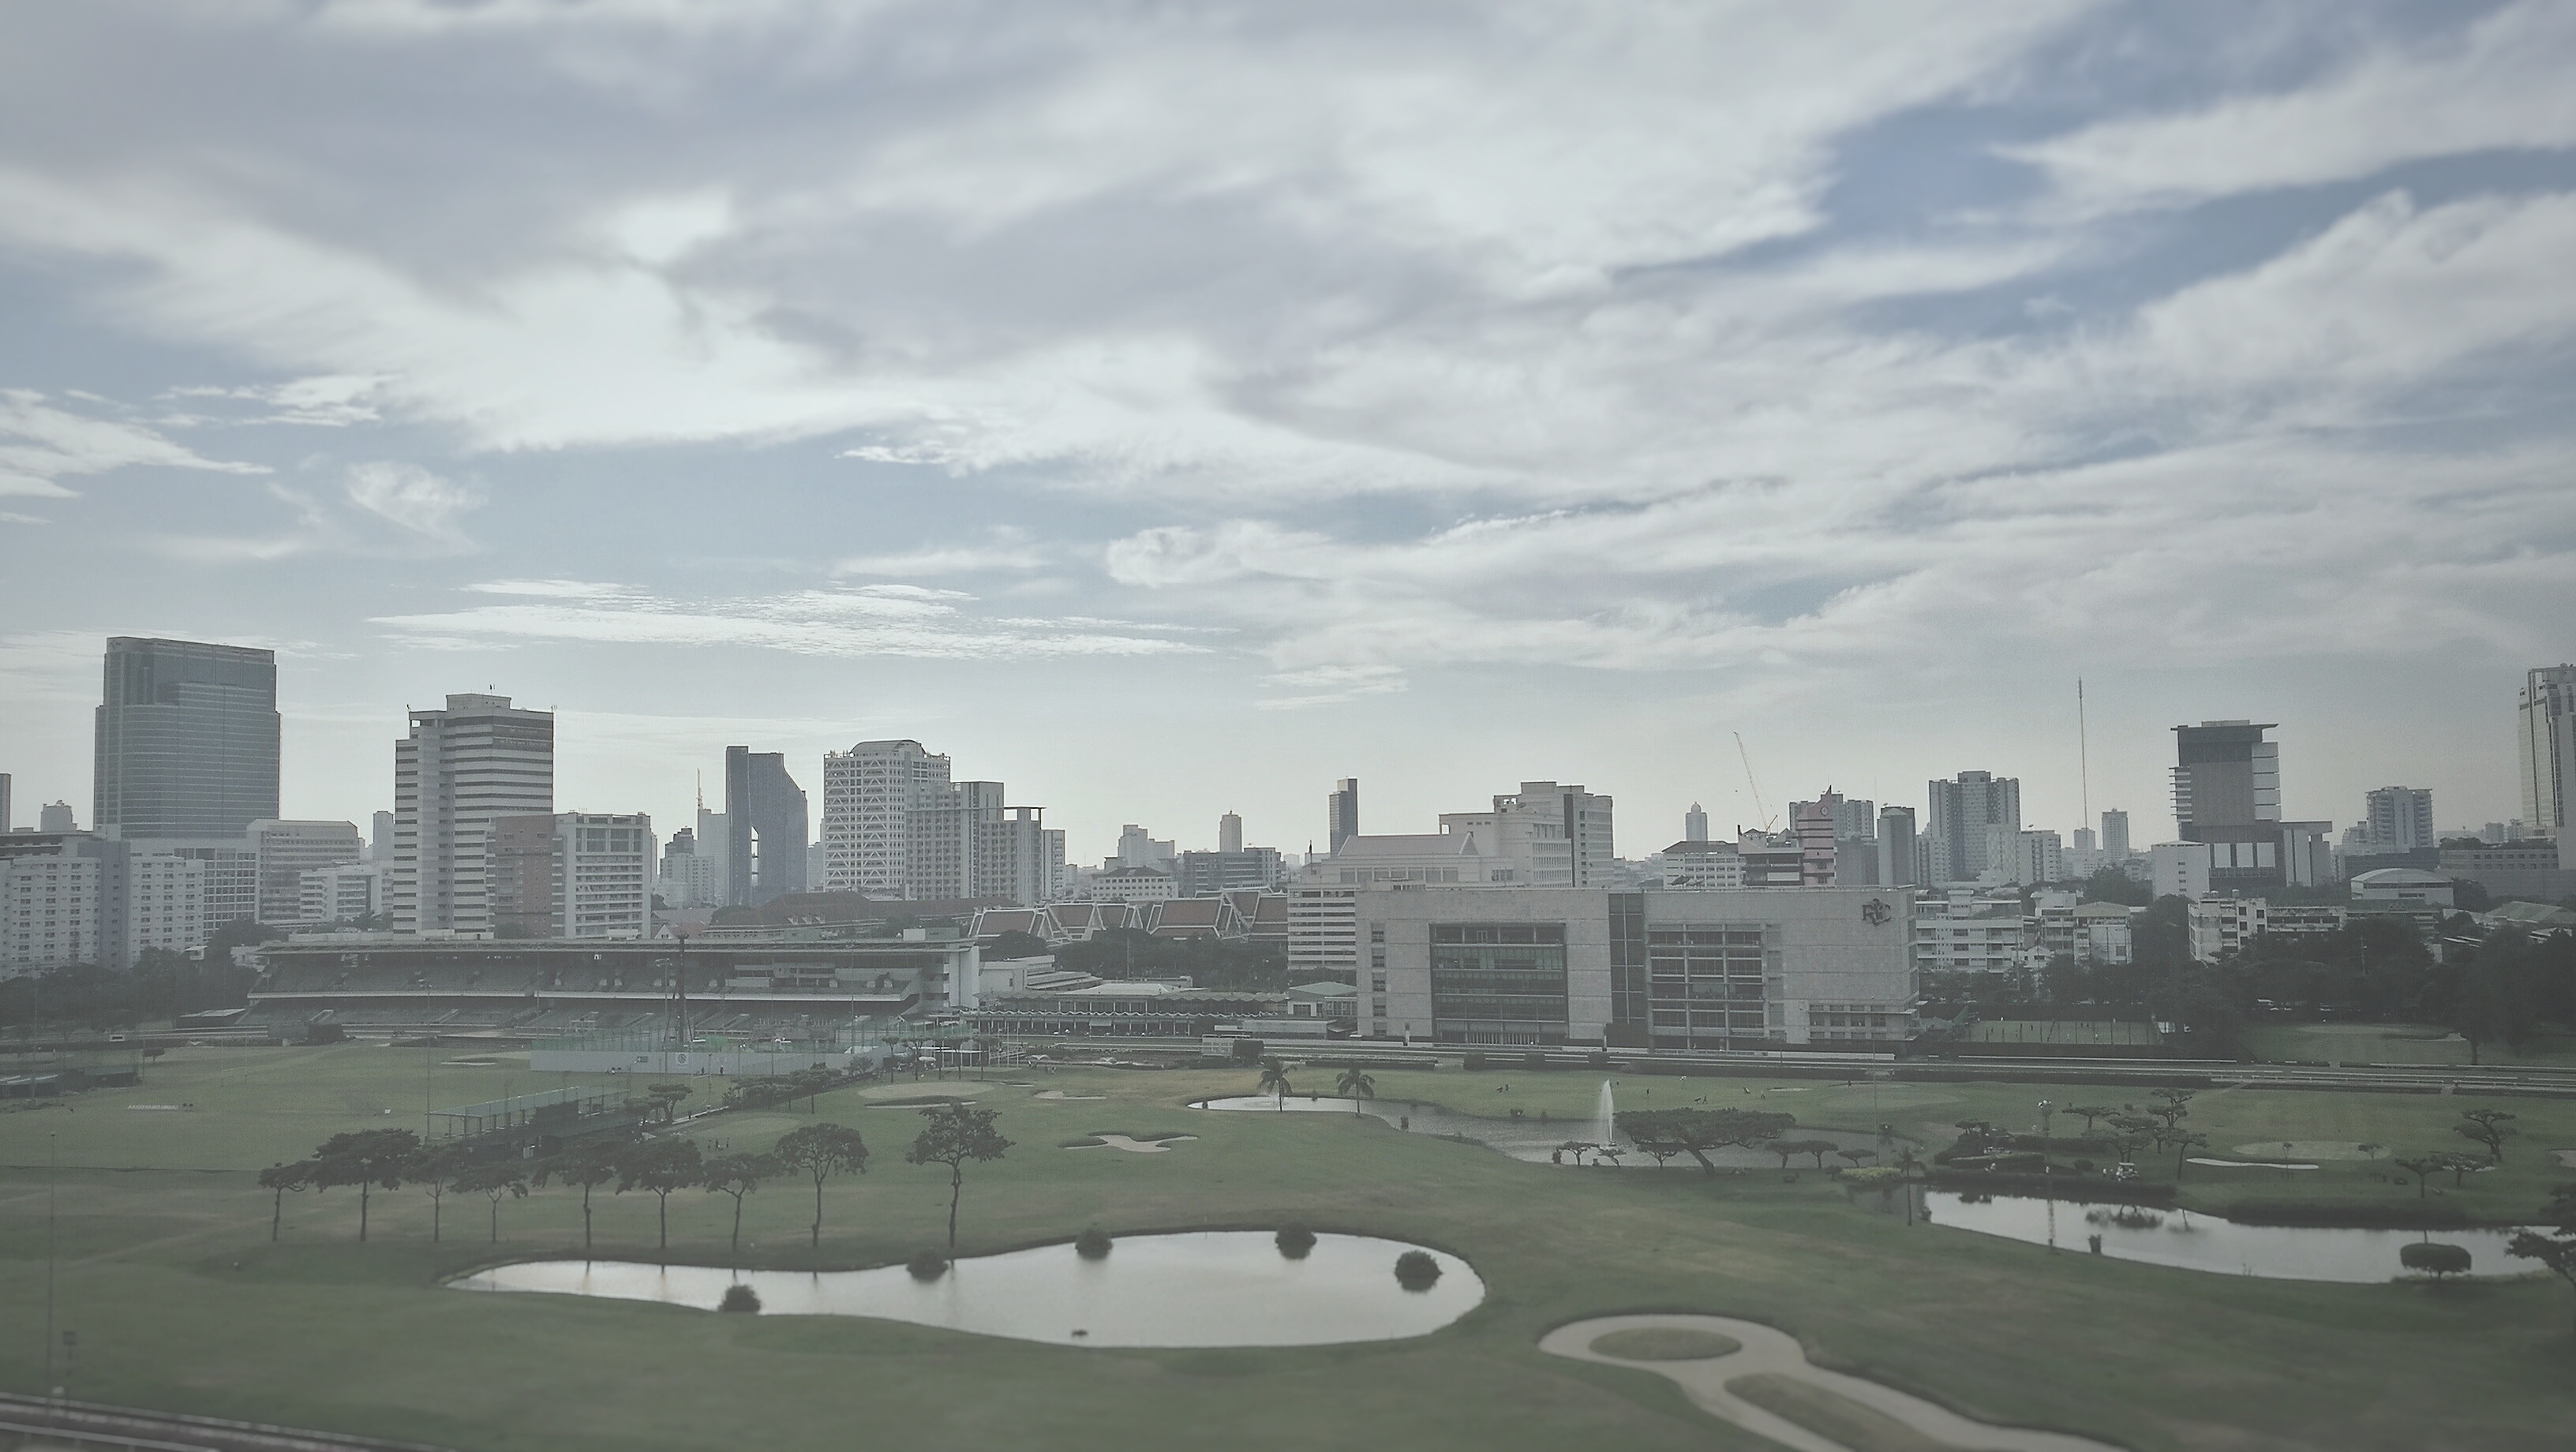
horizon, cloud, skyline, city, skyscraper, cityscape, panorama, downtown, suburb, haze, tower block, residential area, geographical feature, atmospheric phenomenon, human settlement, atmosphere of earth, metropolitan area